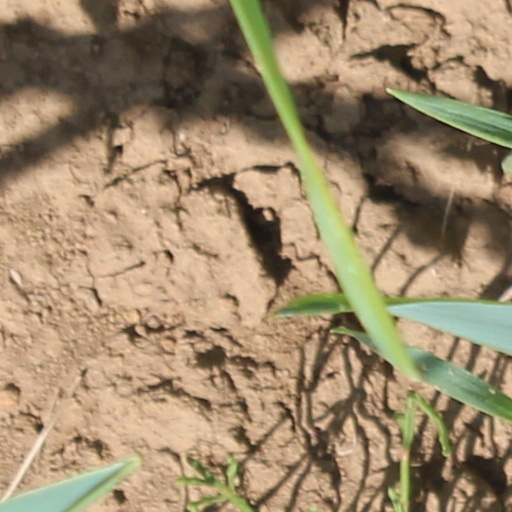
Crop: wheat